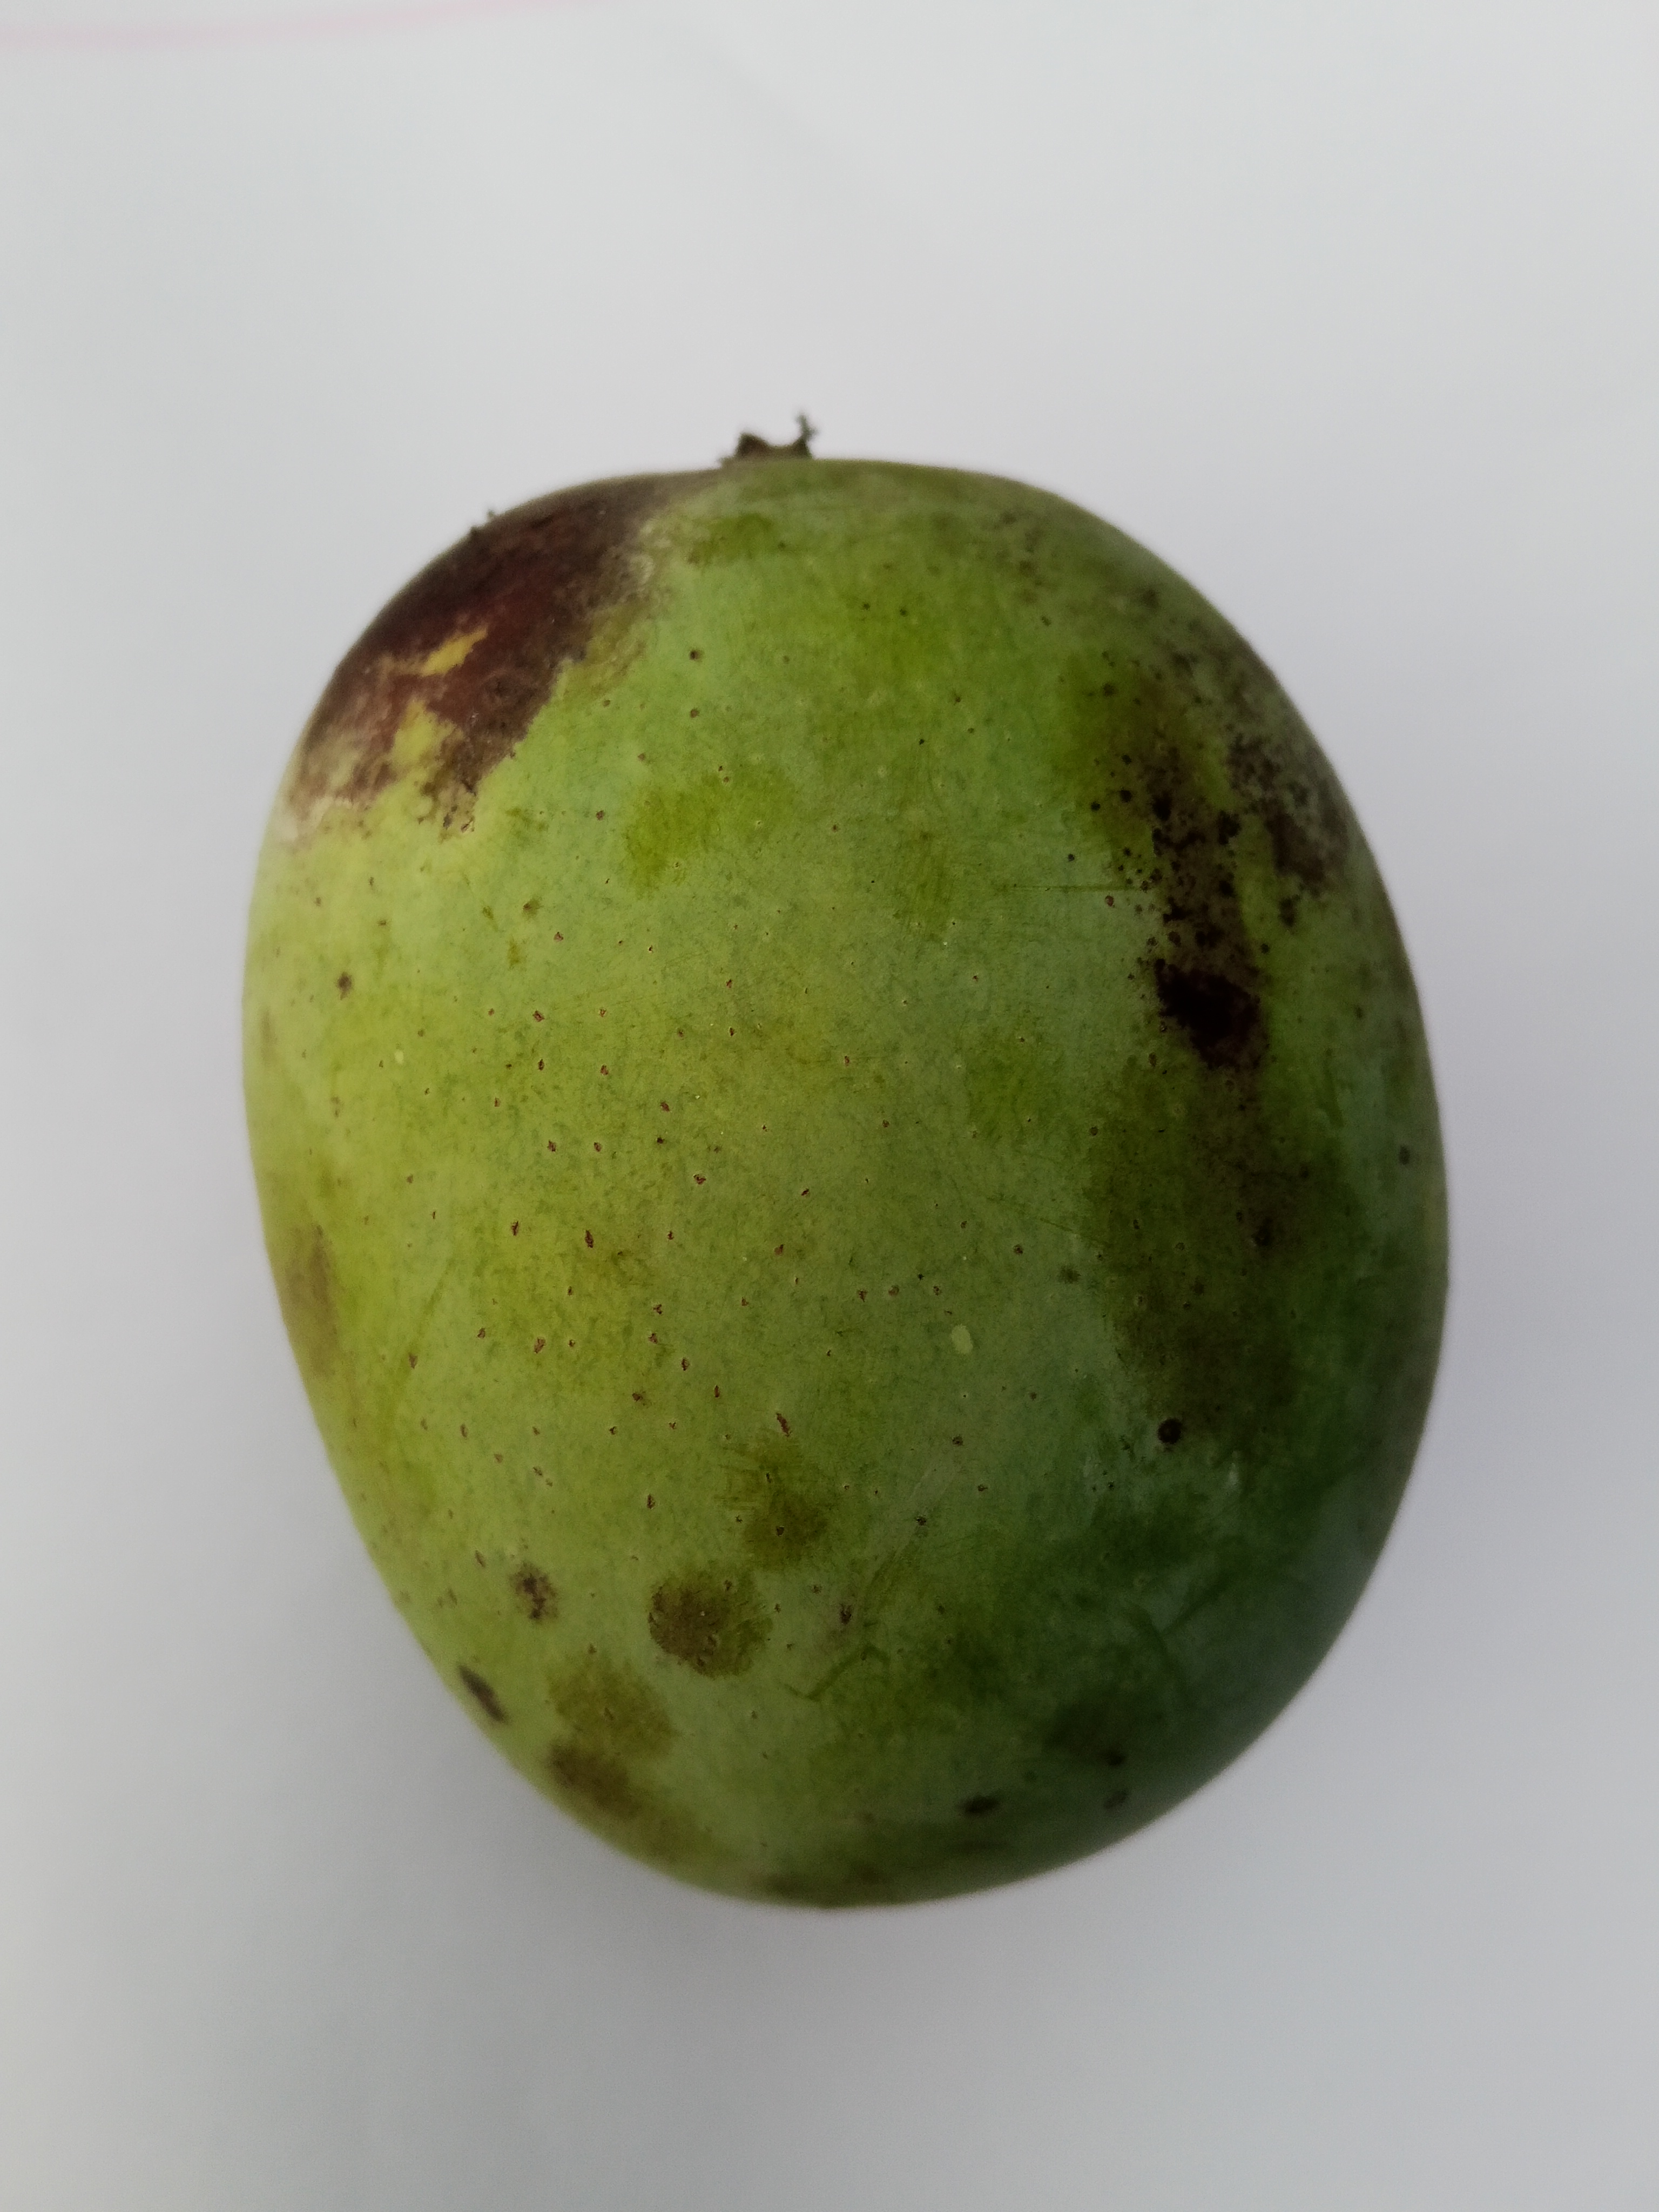
Mango variety: Langra